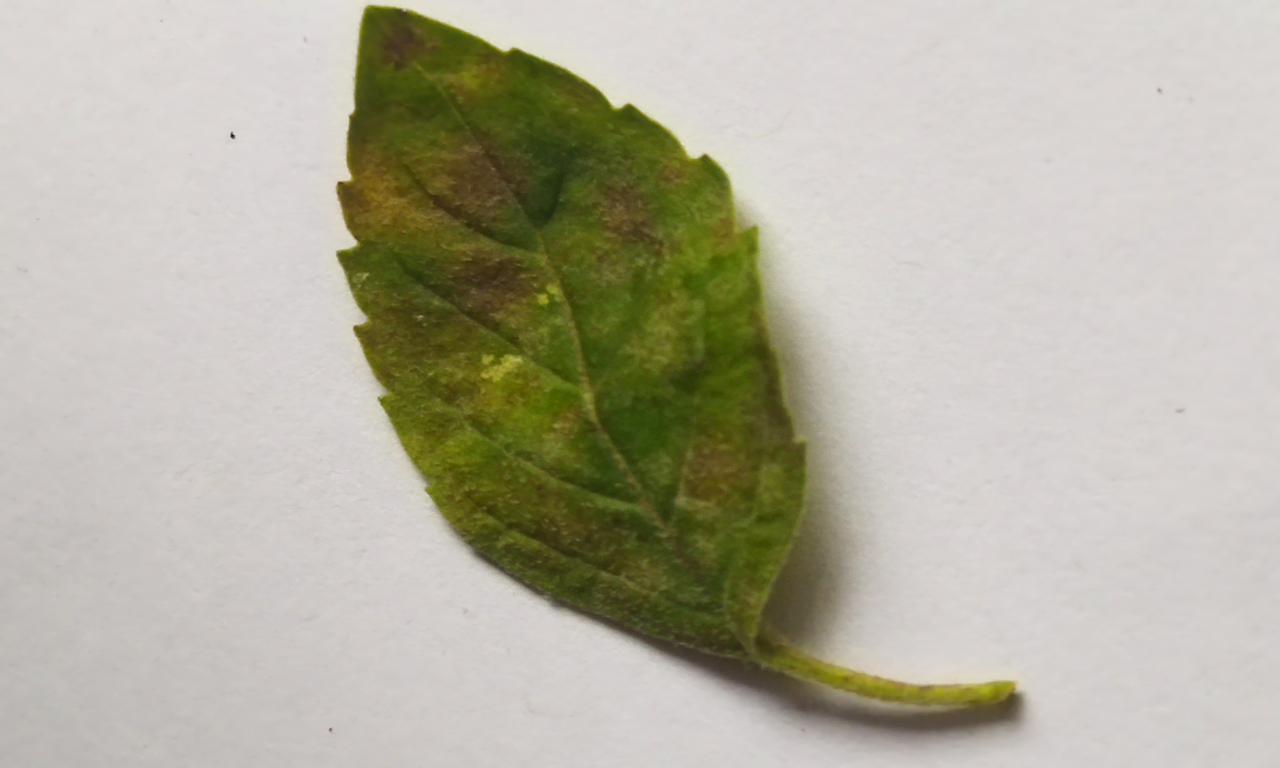
Label: Spoiled